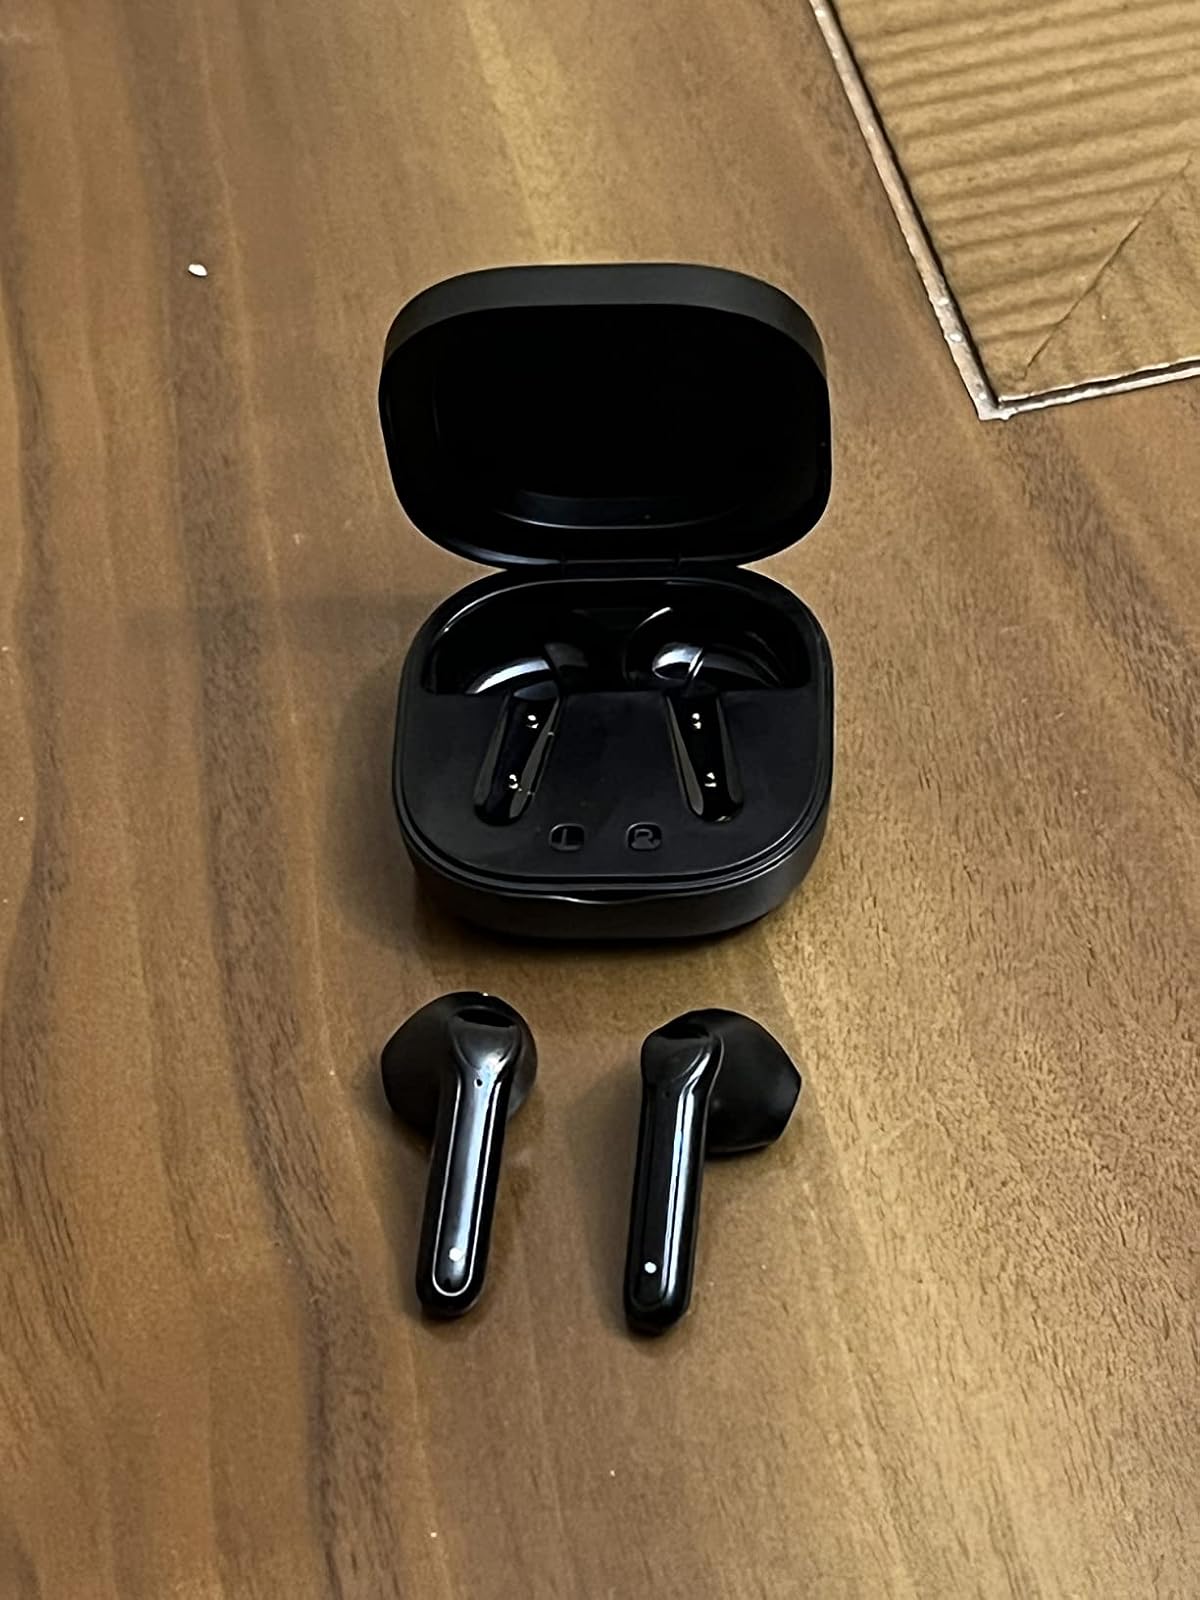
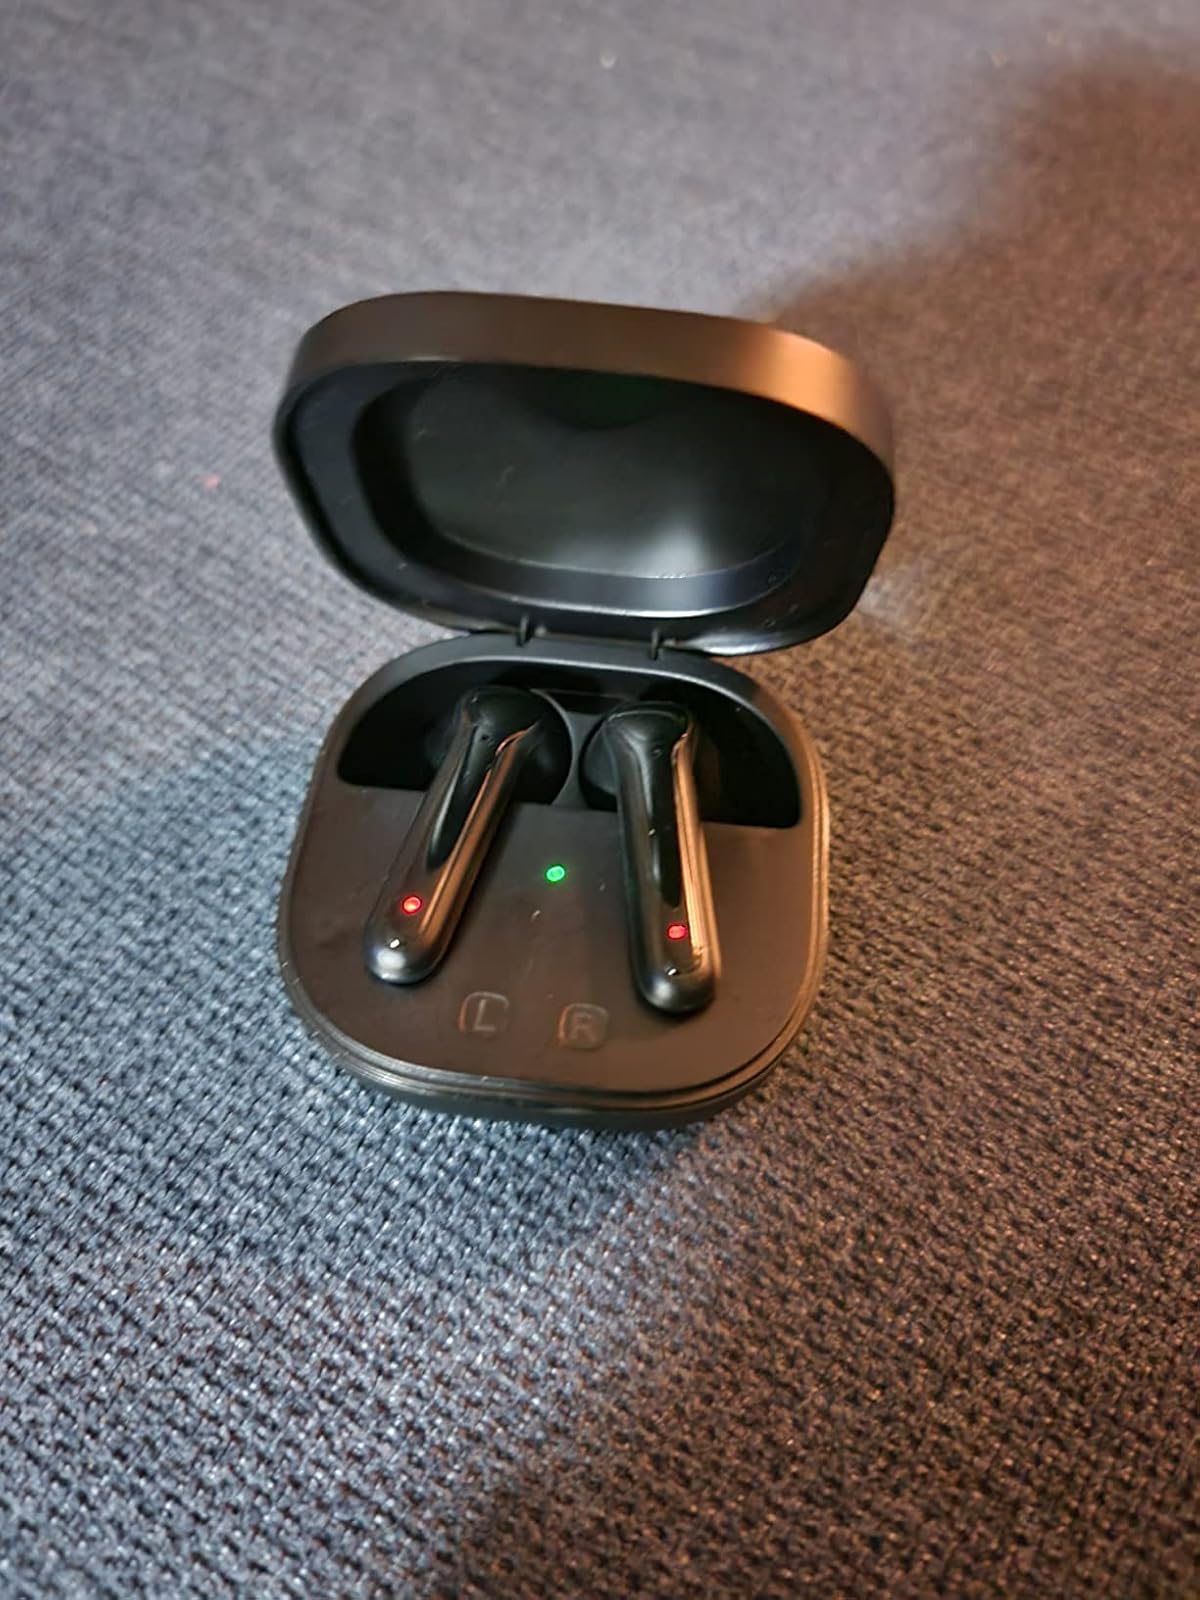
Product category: earbuds
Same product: yes